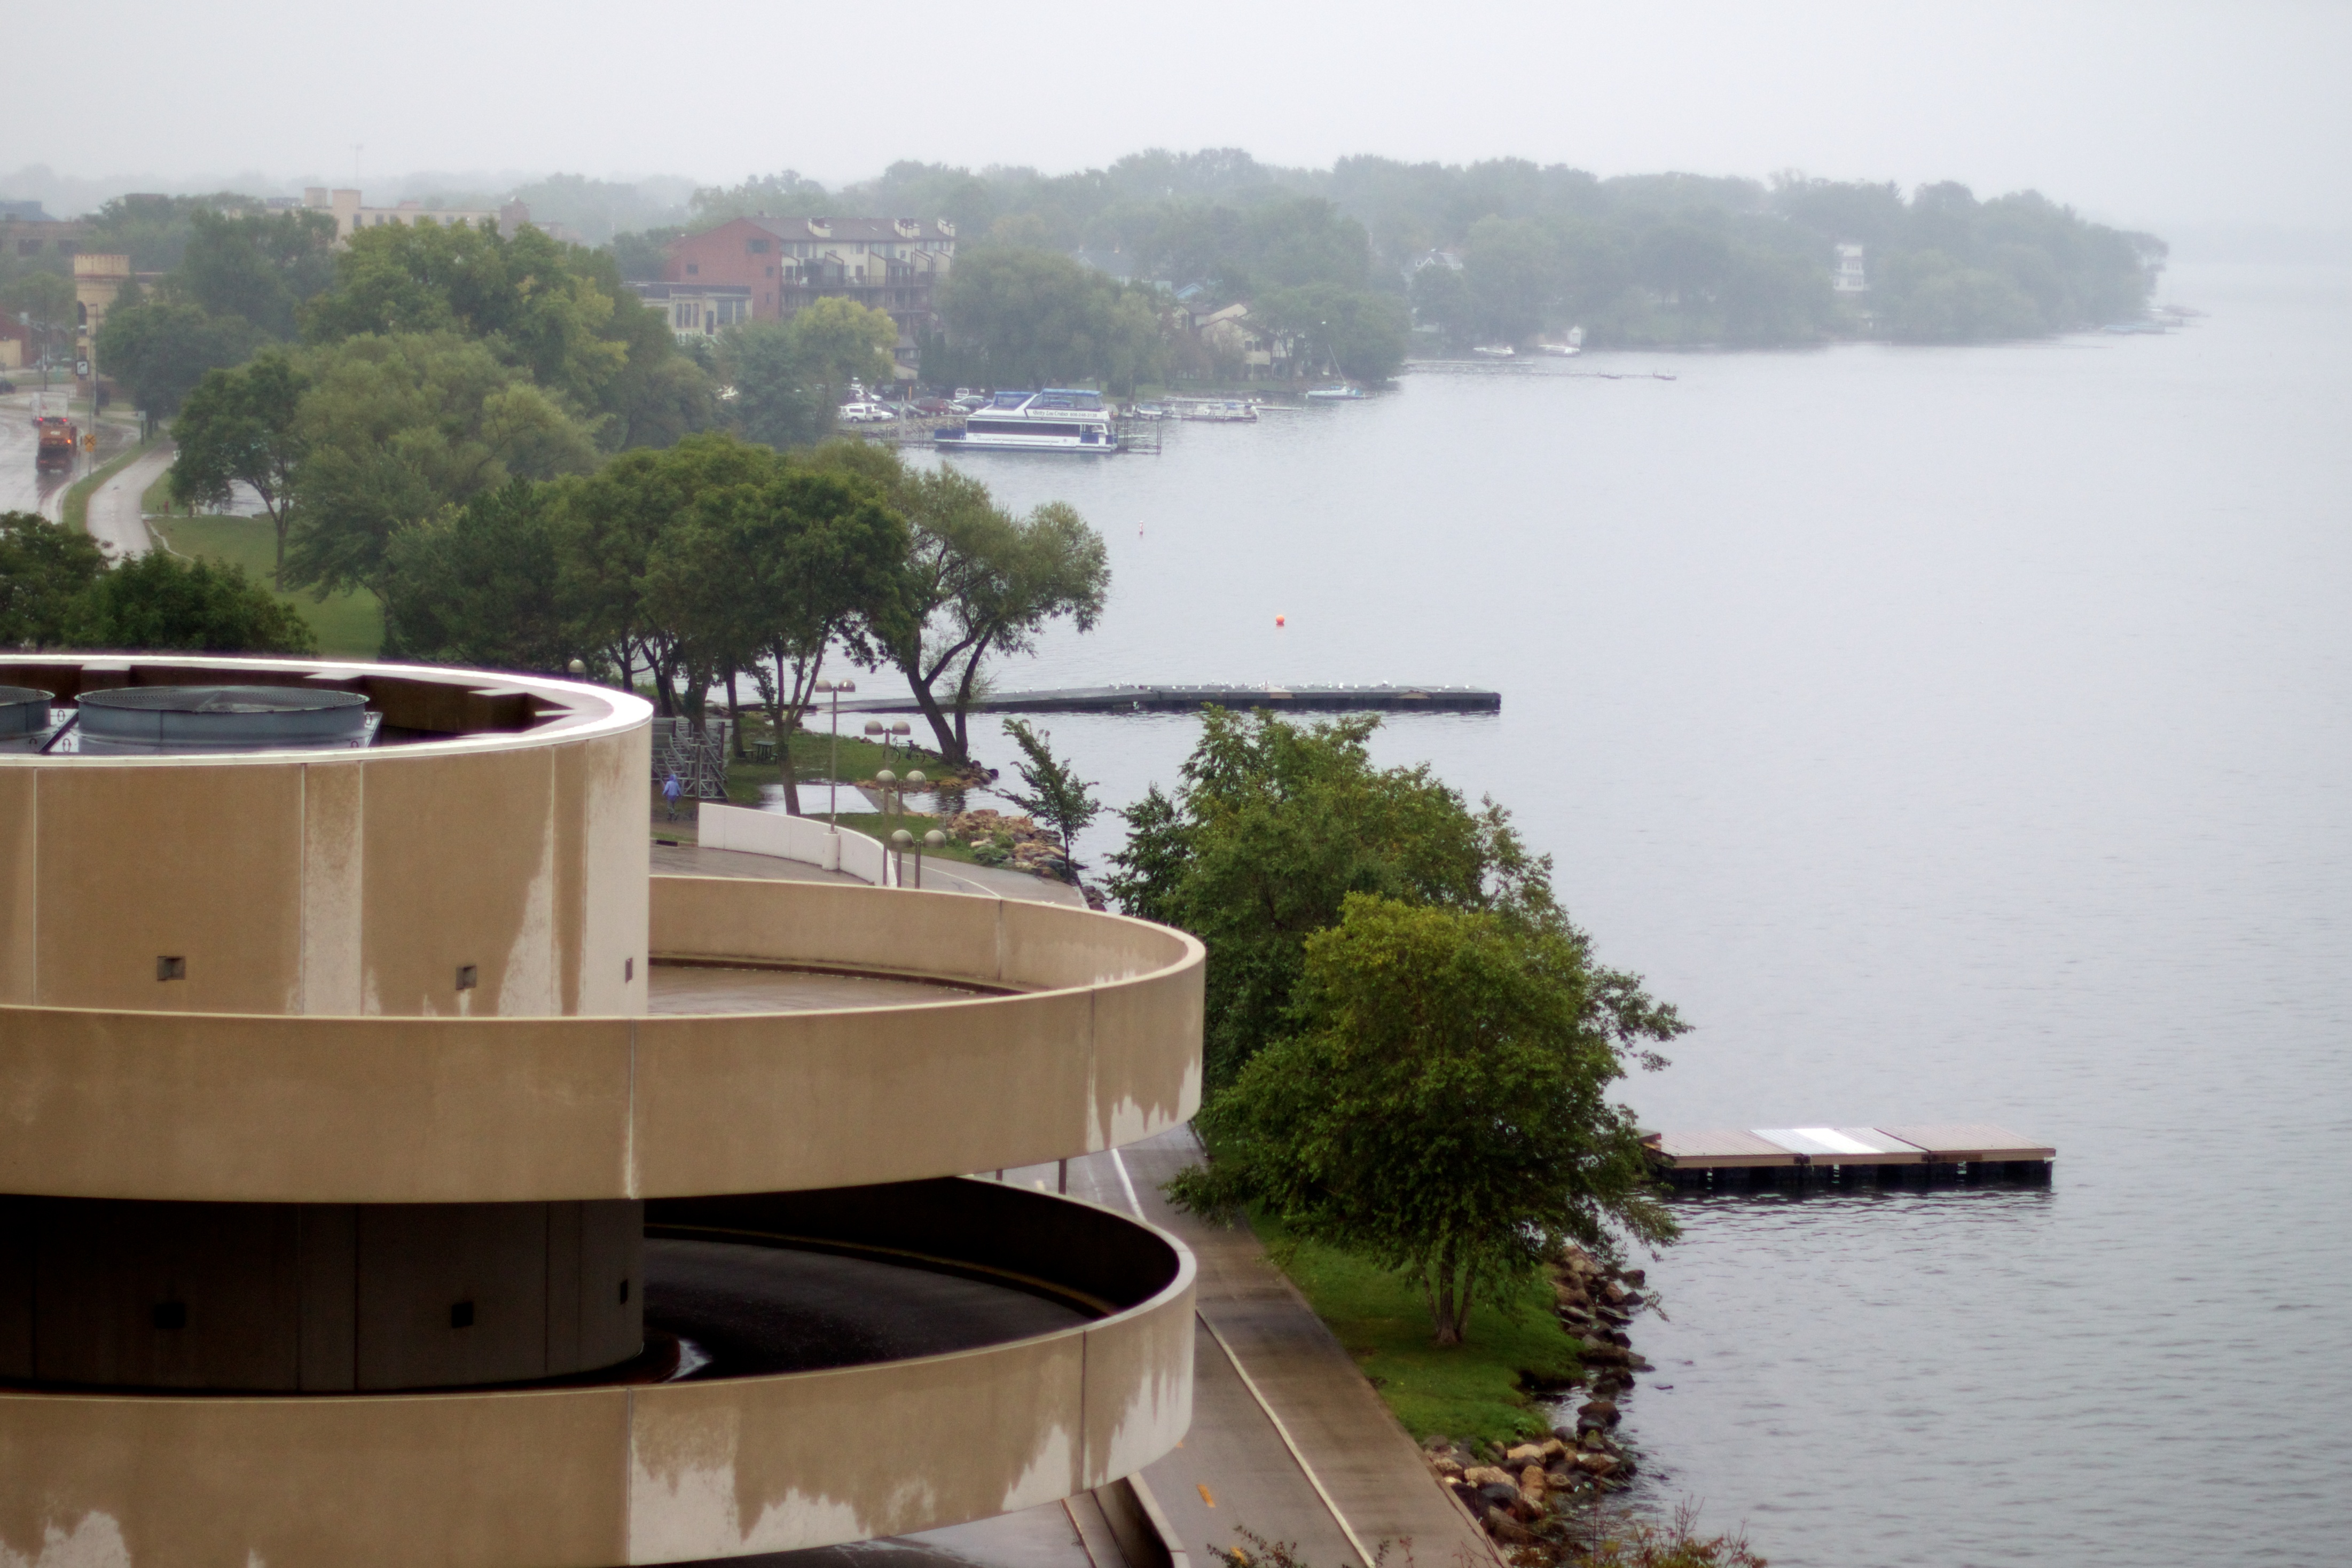
water, dock, boat, vehicle, bay, reservoir, waterway, nmc, madison, nmc2011